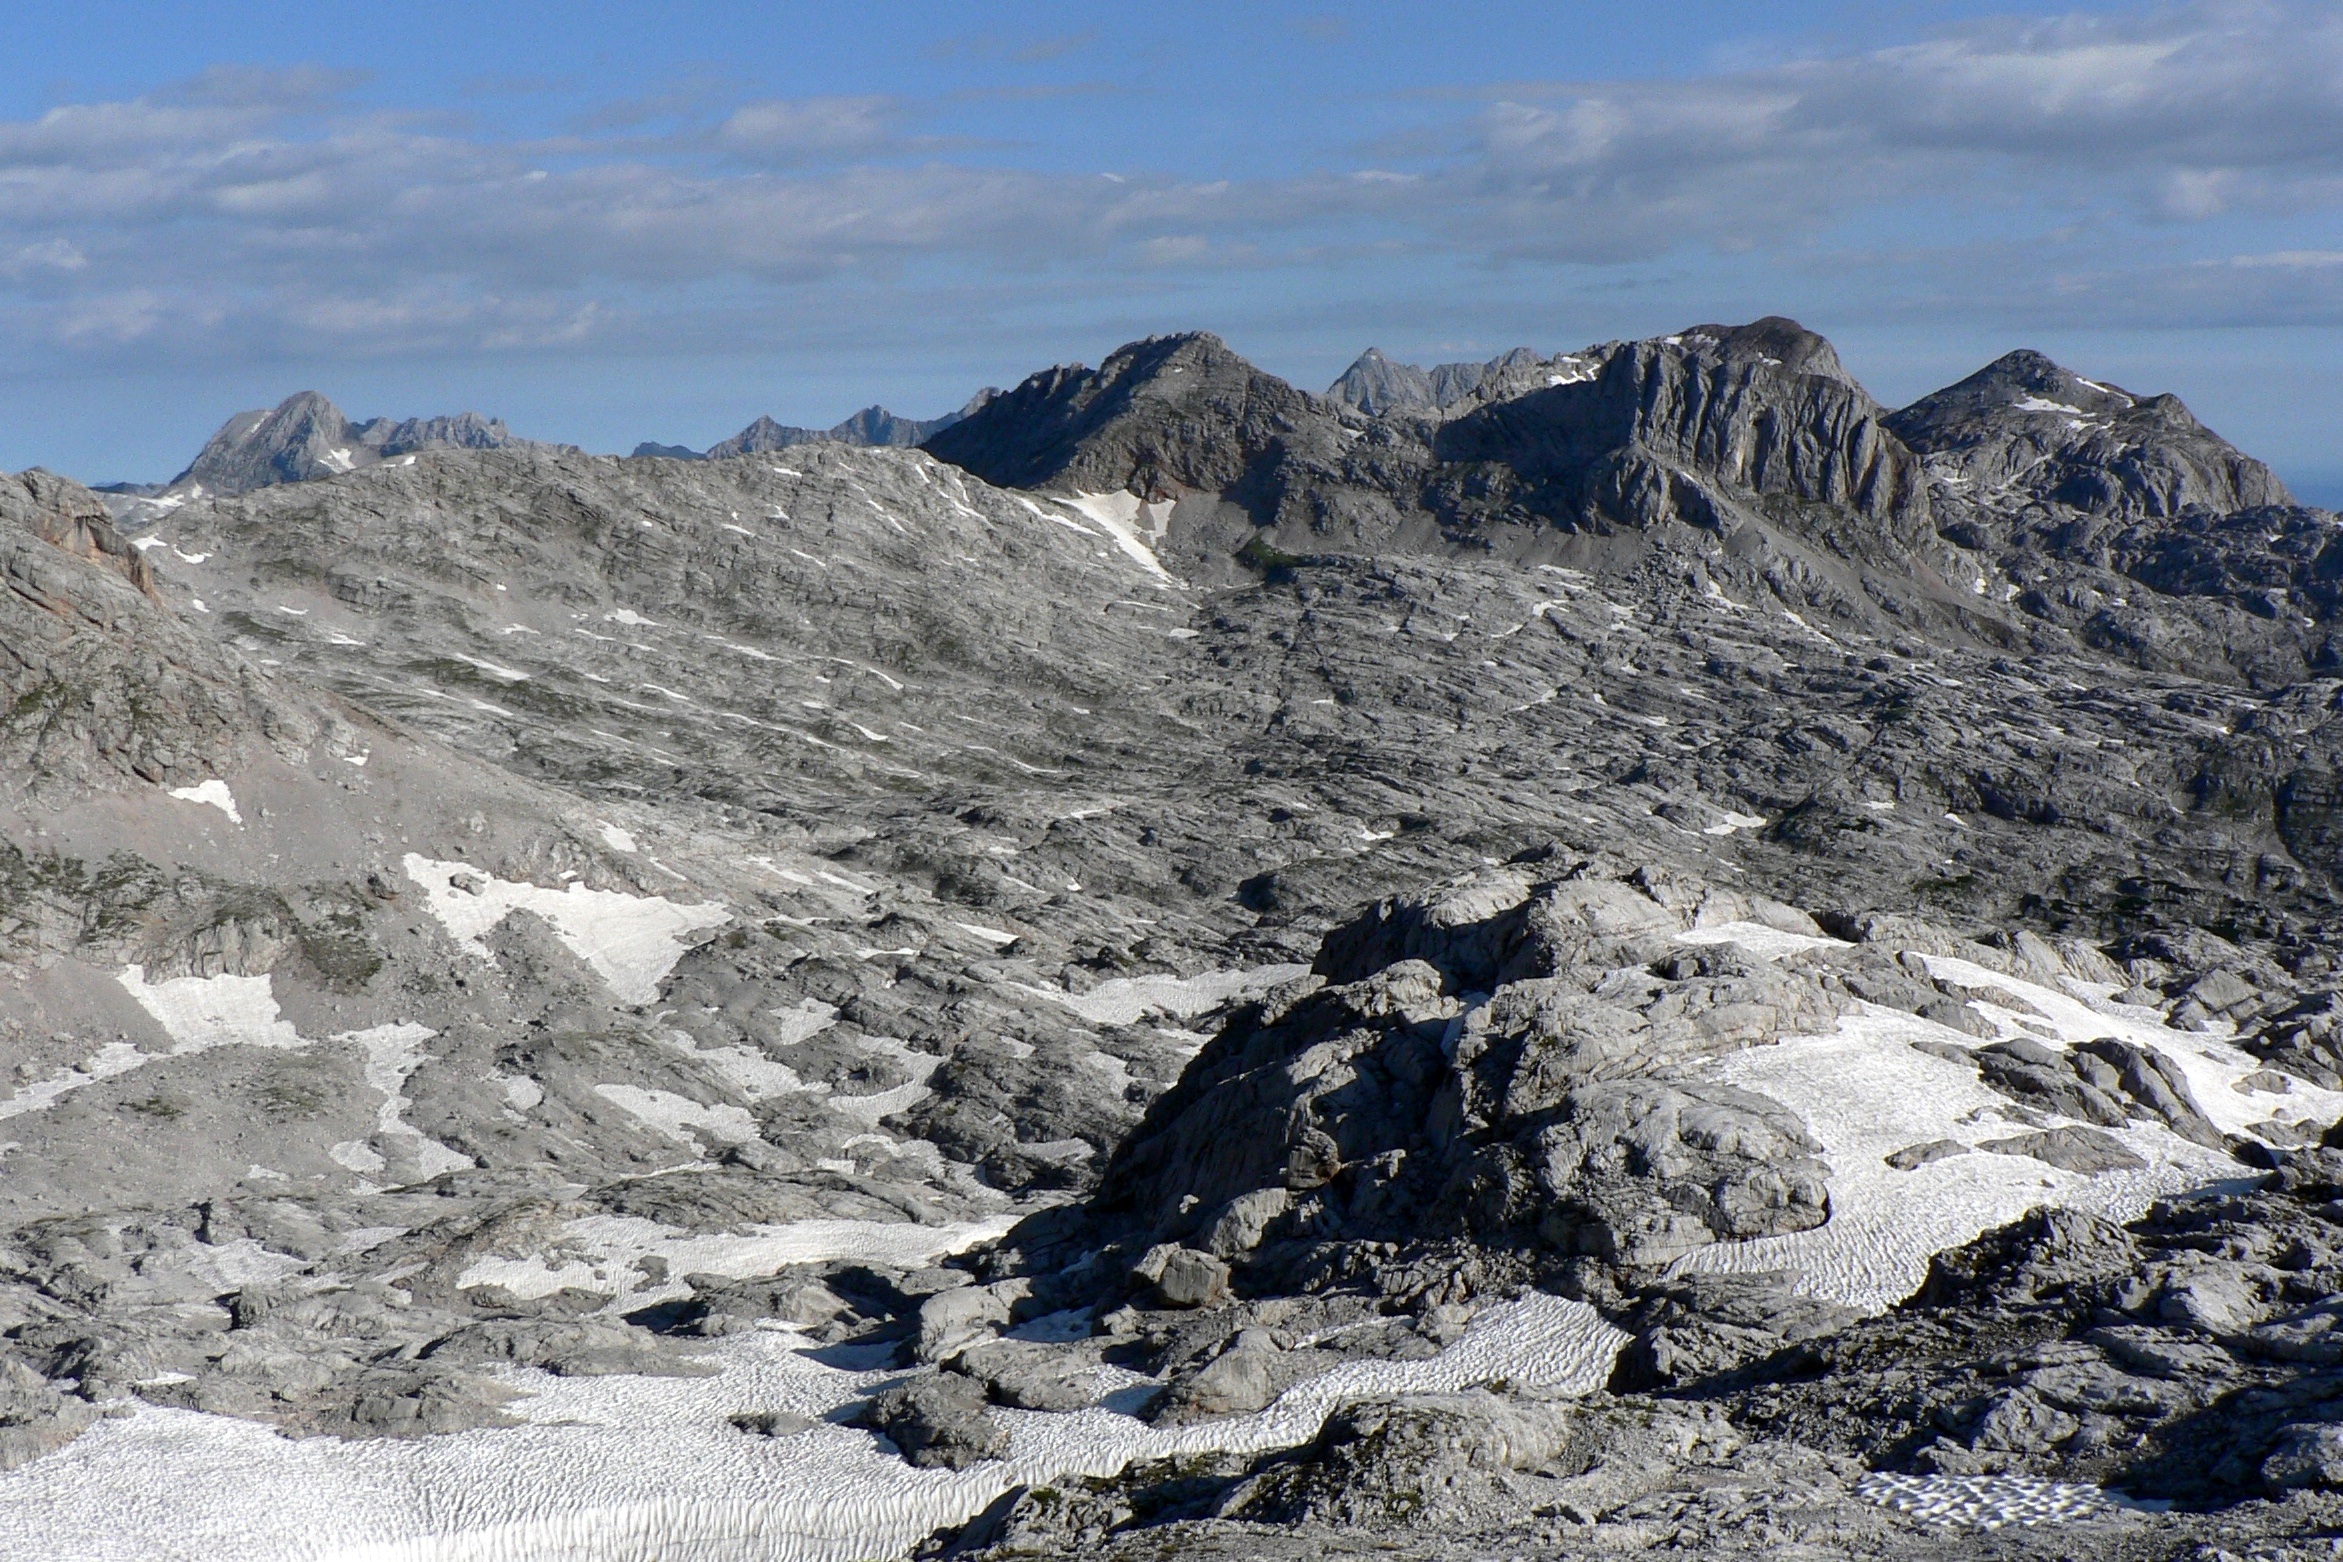
sea, wilderness, walking, mountain, snow, winter, trail, adventure, mountain range, glacier, ridge, summit, austria, mountaineering, rocks, hills, stones, geology, mountains, alps, plateau, fell, cirque, moraine, landform, mountain pass, steinernes meer, geographical feature, mountainous landforms, glacial landform, geological phenomenon